Pavel Tlustoš

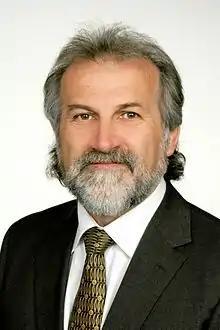
Pavel Tlustoš 2016

Pavel Tlustoš (born 27 February 1955 in Nové Město na Moravě, Czechoslovakia) is a Czech agricultural chemist. From 2000-10 he was Vice Dean of the Faculty of Agricultural Biology, Food and Natural Resources of the Czech University of Life Sciences Prague (CULS), and 2010-February 2018 he was the Dean of the faculty. Since March 2018 he is again Vice Dean and responsible for international relations the faculty.